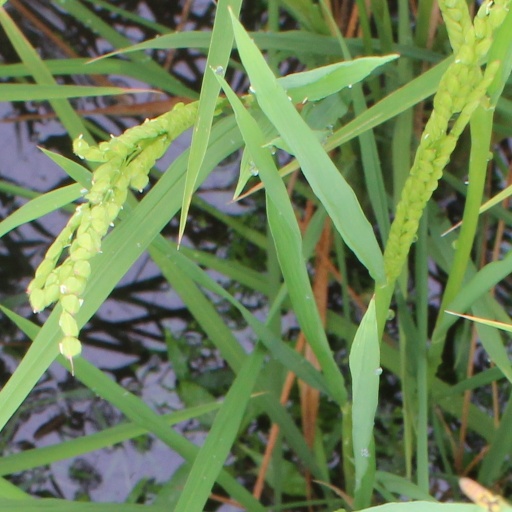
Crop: rice